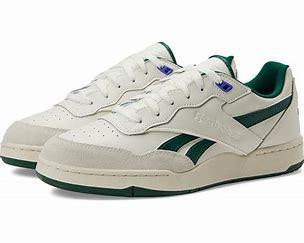
Brand: Reebok
Model: BB 4000 Ii